New Croton Aqueduct

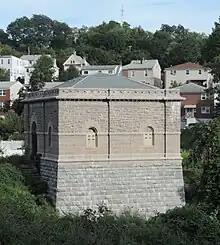
Distinctive New York City Watershed building in Yonkers for shaft of New Croton Aqueduct

The New Croton Aqueduct opened on July 15, 1890, replacing the Old Croton Aqueduct. The newer aqueduct is a brick-lined tunnel, in diameter and long, running from the New Croton Reservoir in Westchester County to the Jerome Park Reservoir in the Bronx. Water flows then proceed toward the Croton Water Filtration Plant for treatment. Treated water is distributed to certain areas of the Bronx and Manhattan.